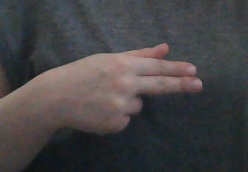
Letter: ghain